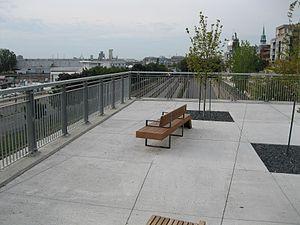
Belvédère du Chemin-Qui-Marche, Montréal Toponyme
Le belvédère du Chemin-Qui-Marche est un parc de Montréal situé dans l'arrondissement Ville-Marie. Il a été inauguré par le maire Gérald Tremblay le 17 septembre 2012